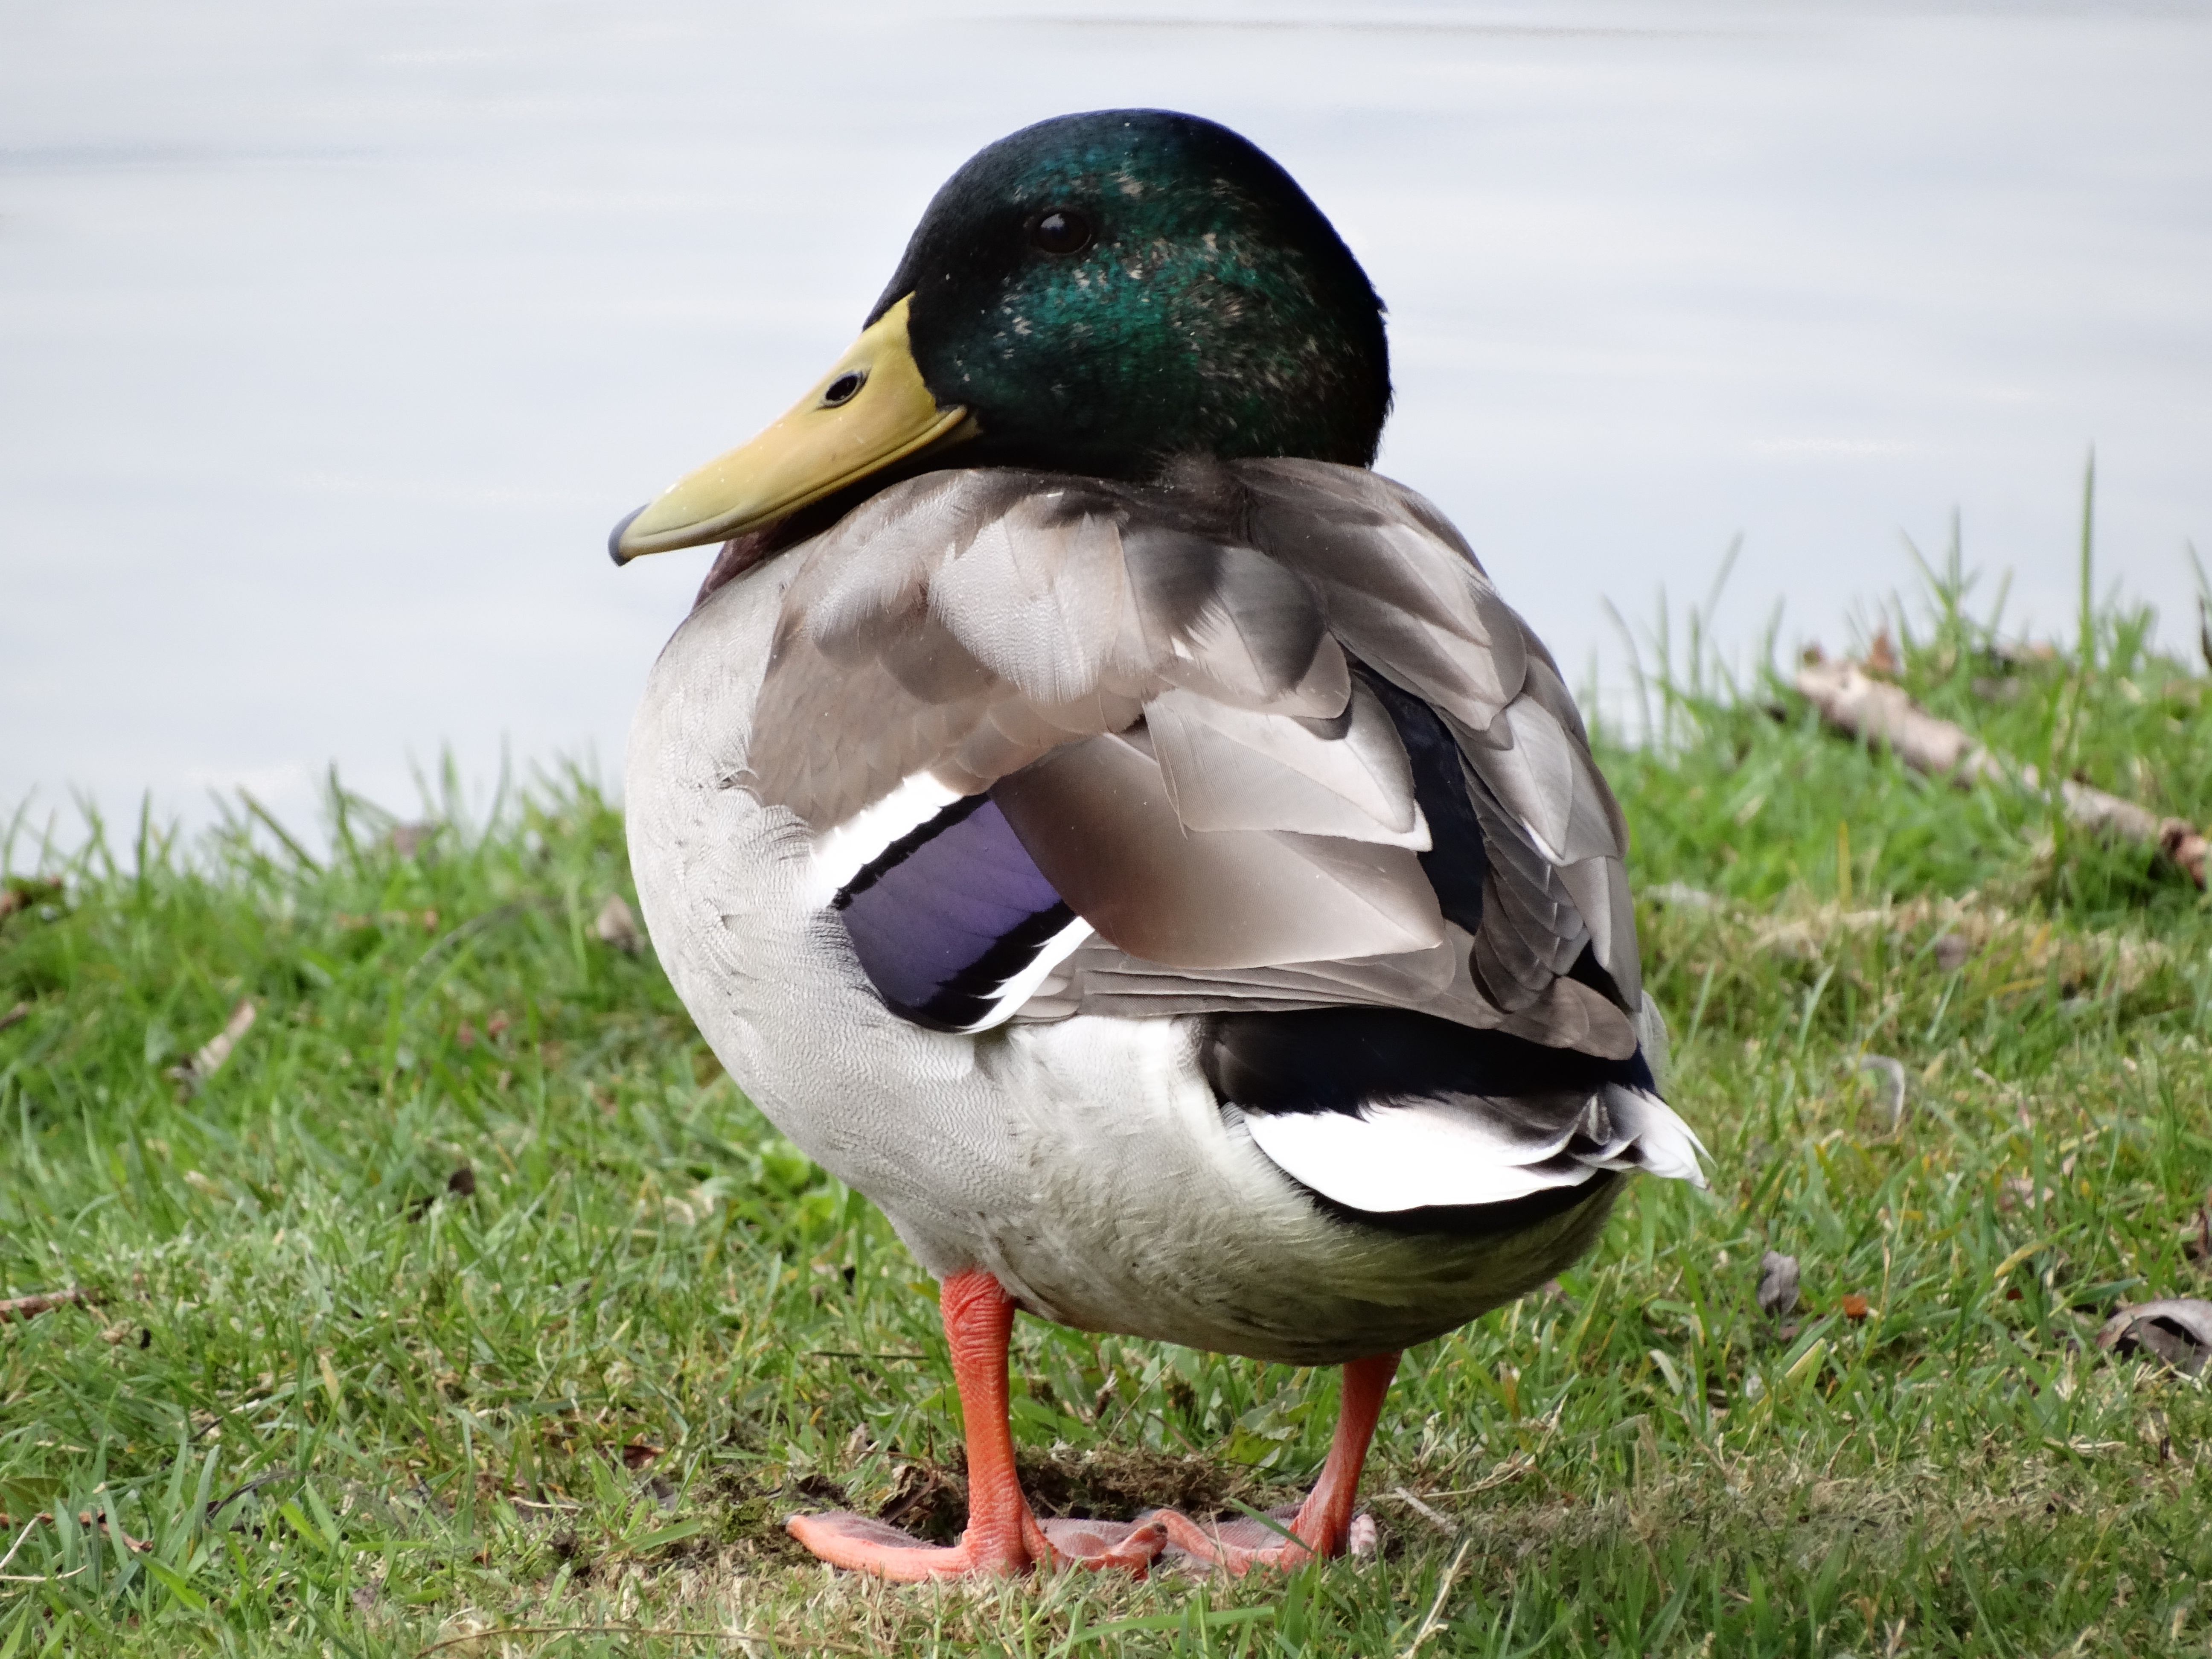
nature, bird, wildlife, beak, fauna, poultry, drake, duck, animals, goose, vertebrate, waterfowl, water bird, animal world, mallard, canard, ducks geese and swans